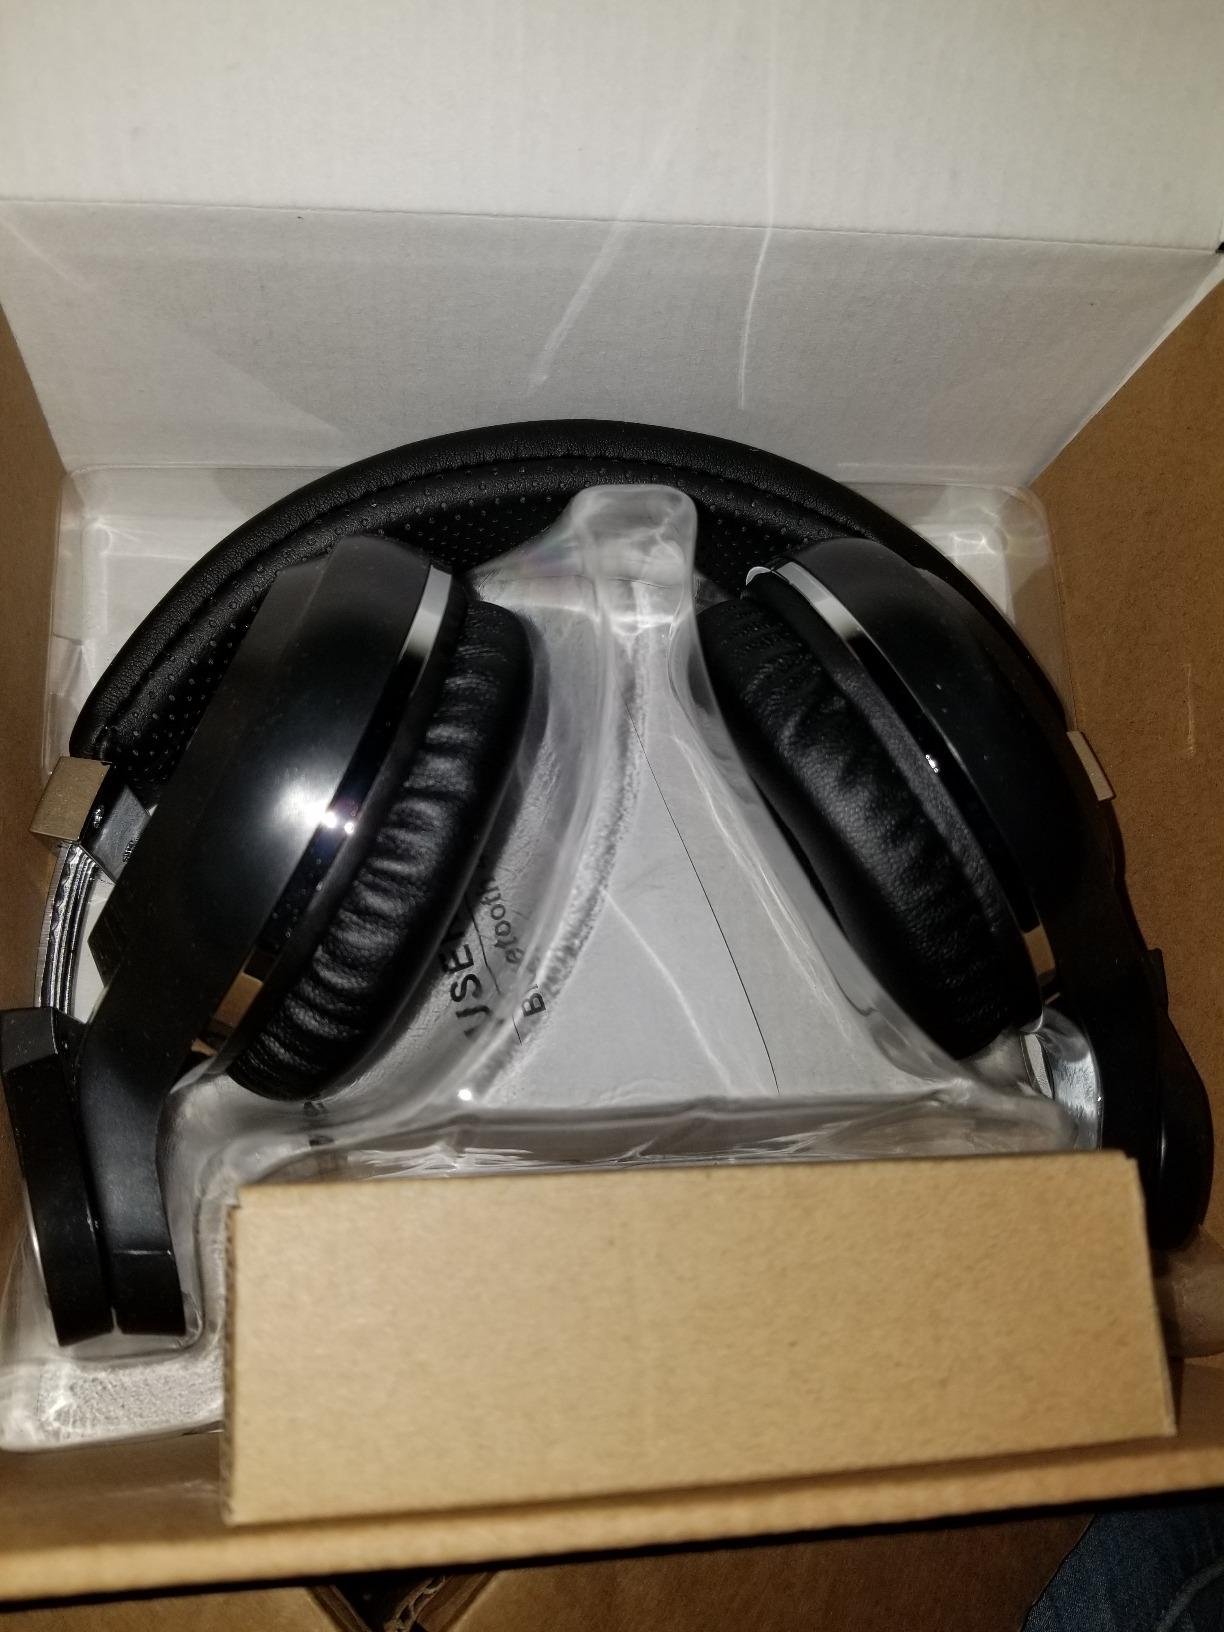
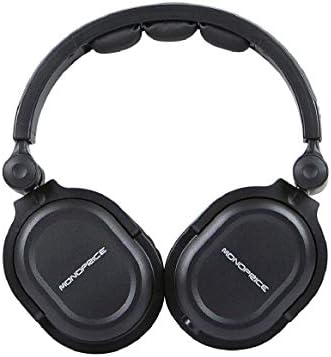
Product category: headphones
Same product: no